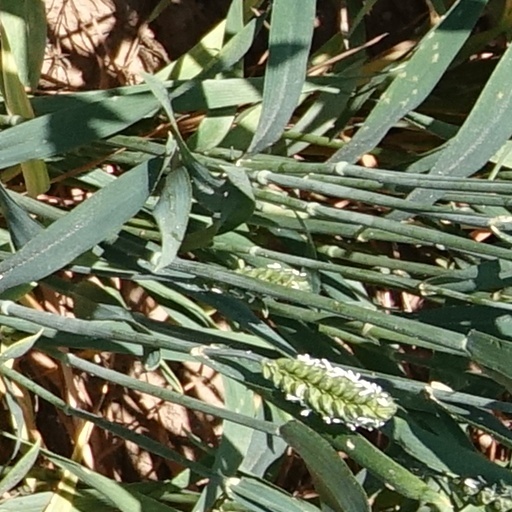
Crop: wheat